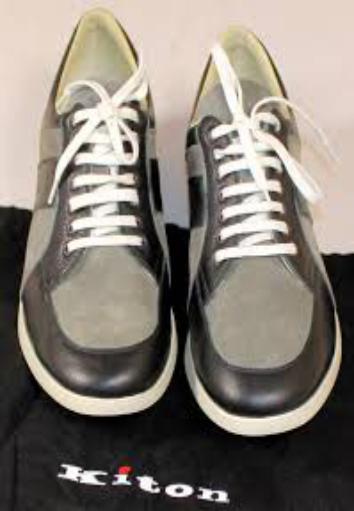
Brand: Kiton
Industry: Clothes